Reuters

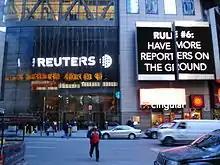
Reuters building entrance in New York City

Reuter's son Herbert de Reuter continued as general manager until his death by suicide in 1915. The company returned to private ownership in 1916, when all shares were purchased by Roderick Jones and Mark Napier; they renamed the company "Reuters Limited" and dropped the apostrophe. In 1919, a number of Reuters reports falsely described the anti-colonial March 1st Movement protests in Korea as violent Bolshevik uprisings. South Korean researchers found that a number of the reports were cited in a number of international newspapers and possibly negatively influenced international opinion on Korea. In 1923, Reuters began using radio to transmit news internationally, a pioneering act. In 1925, the Press Association (PA) of Great Britain acquired a majority interest in Reuters, and full ownership some years later.